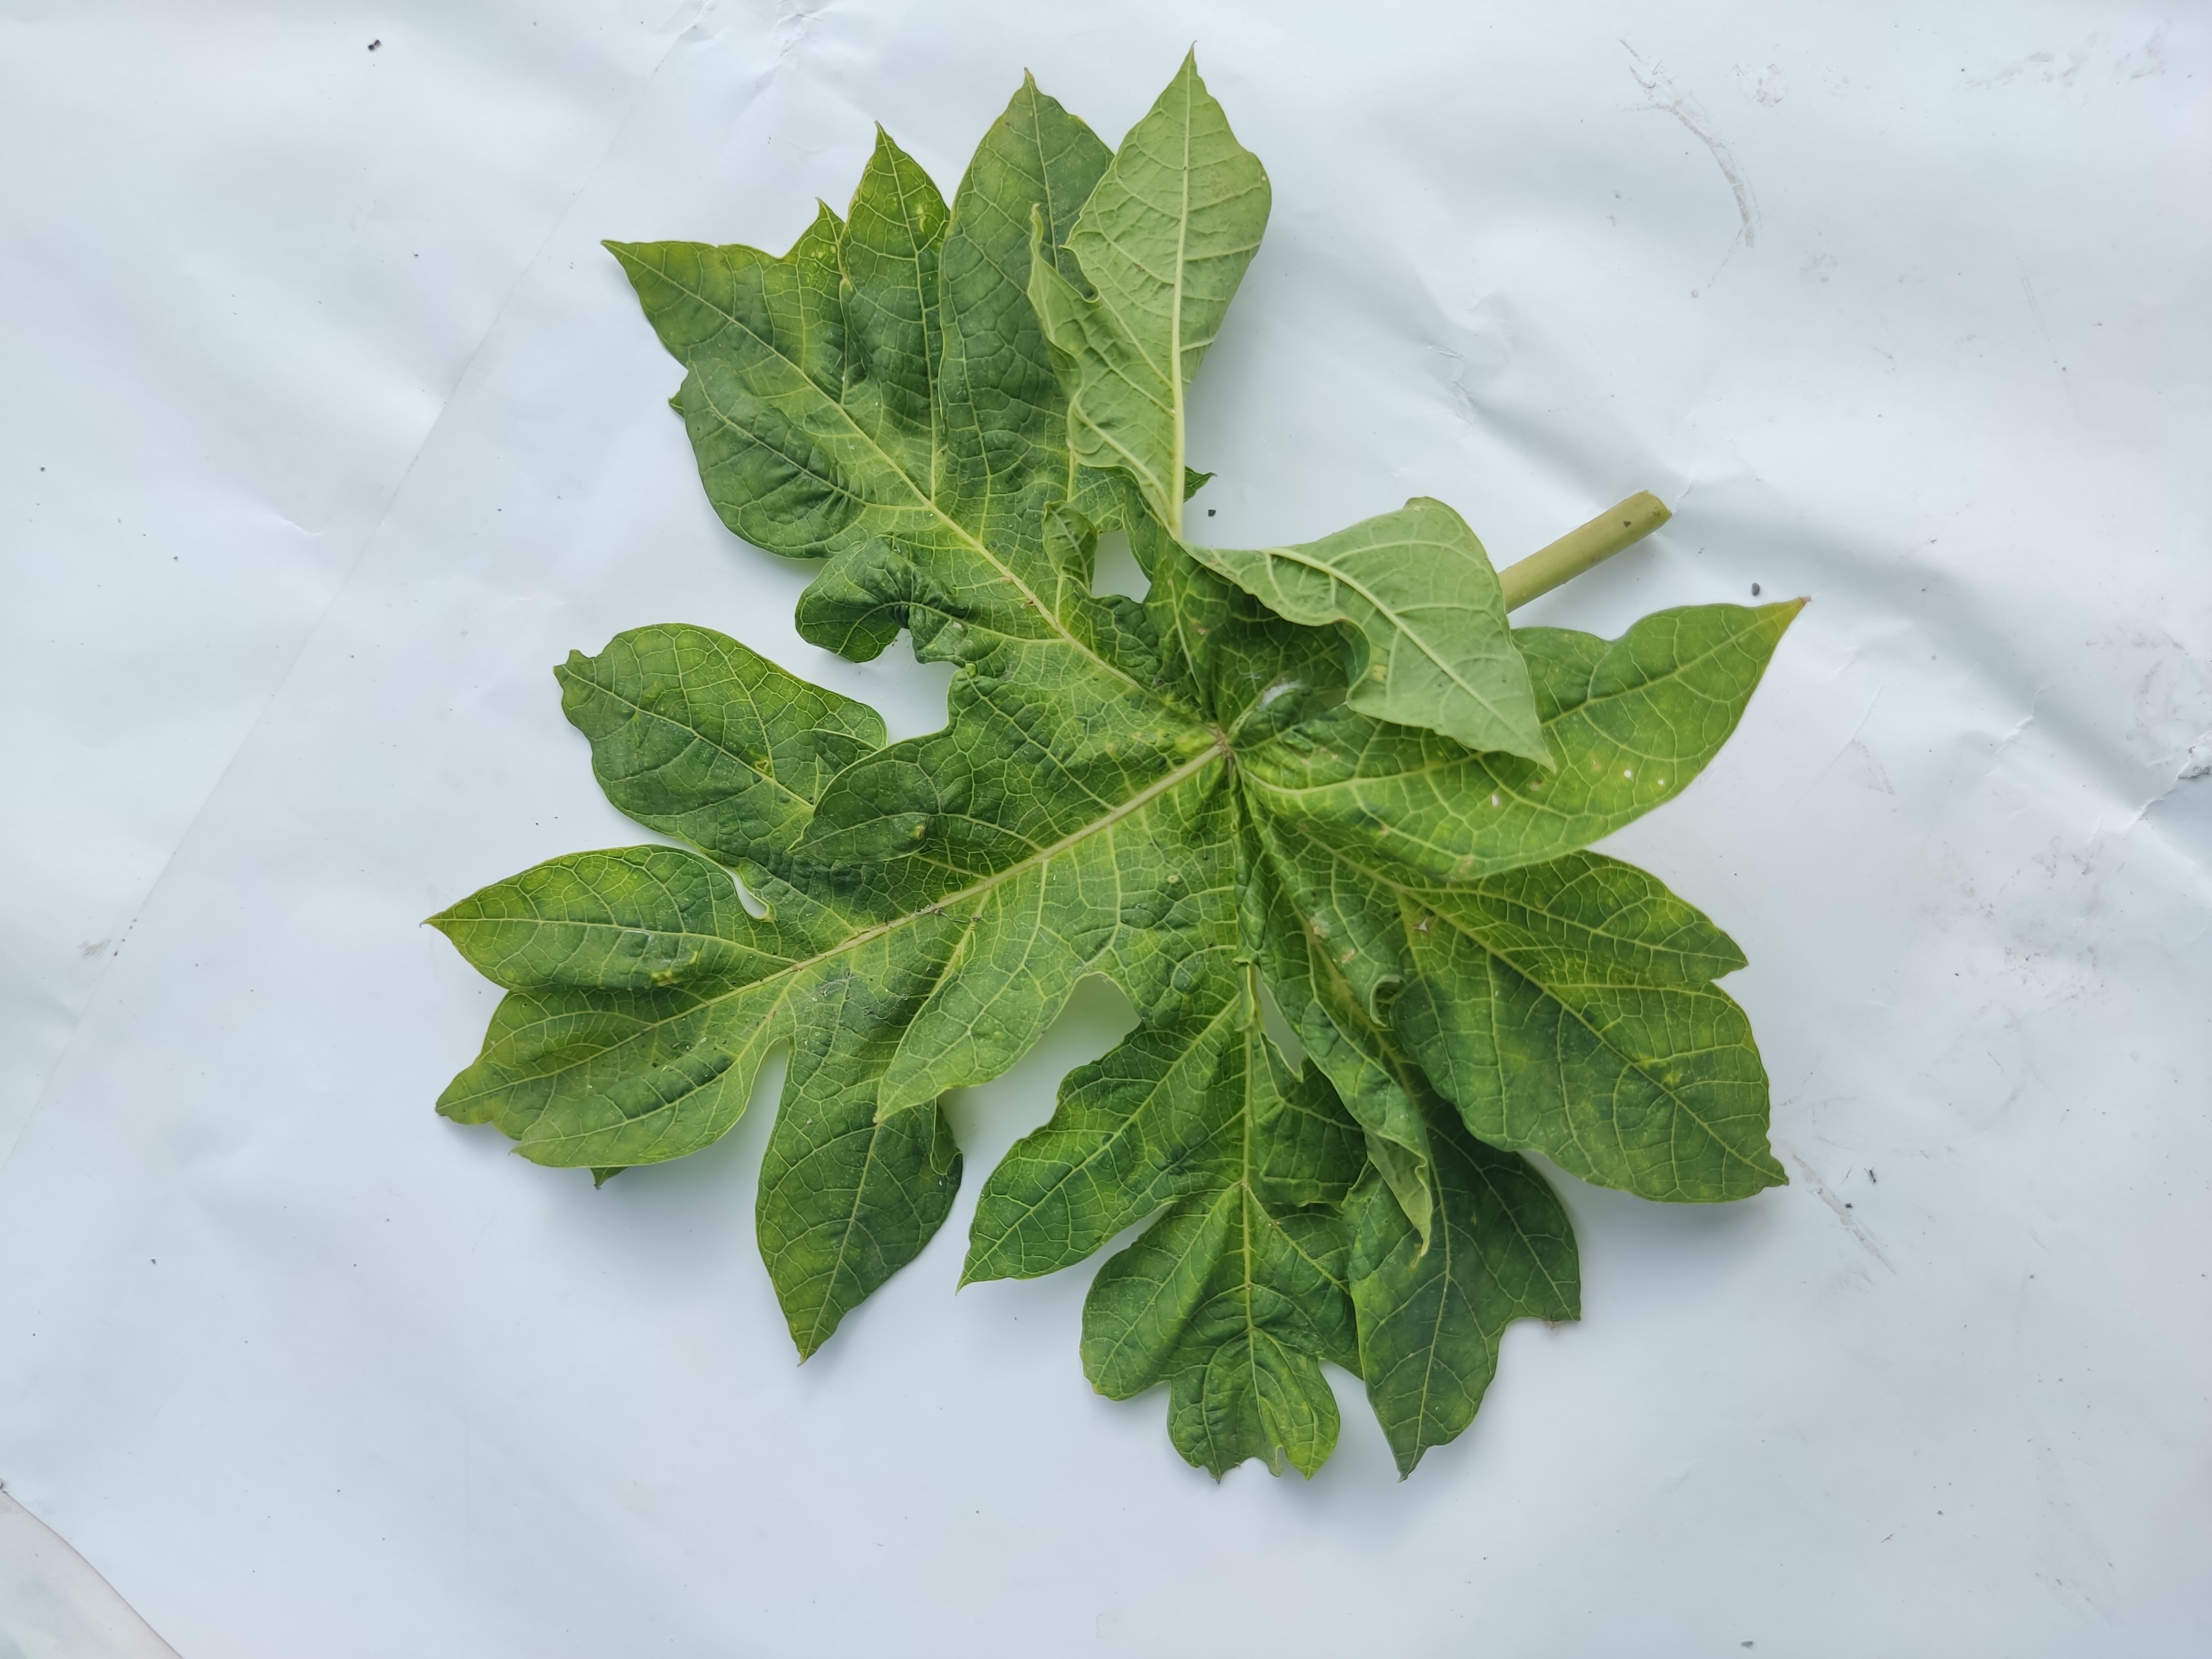
Label: Leaf Curl